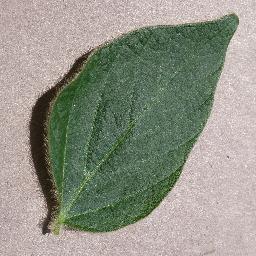
Label: Soybean___healthy